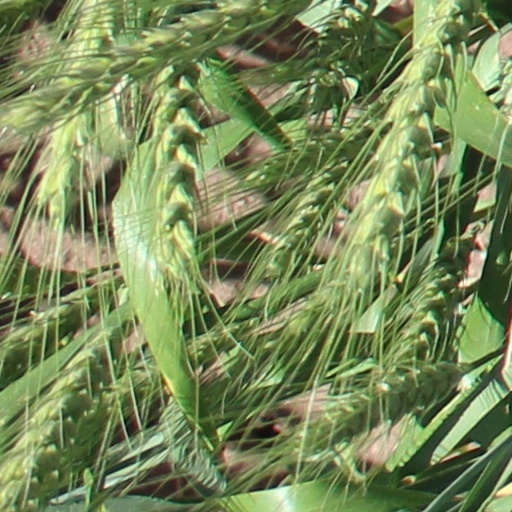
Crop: wheat